Tipping the Velvet

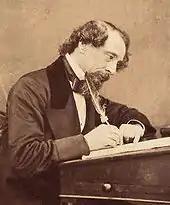
Waters responded to the many comparisons of her books to Charles Dickens' by saying "I'm not like Dickens... To write these faux Victorian novels is quite different."

Nan's path through the plot indicates that "Tipping the Velvet" is part "Bildungsroman", and her journeys through the streets of London invoke elements of a picaresque novel. Scholar Emily Jeremiah characterises the story as a "Bildungsroman": a coming-of-age adventure but one that far surpasses a simple coming-out story. Stefania Ciocia in "Literary London" writes that the plot has classical elements of a fairy tale as it follows the main character's growth and progression, and has a moral ending that includes a course of events where Nan forsakes three suitors for her—in this case—Princess Charming. Nan finds true love with Florence, who is a bit dowdy, somewhat stout, certainly not wealthy, and driven to improve the world; the least likely of all the characters. A review in "Publishers Weekly" states that the series of events leading to Nan finding love are "unpredictable and moving".